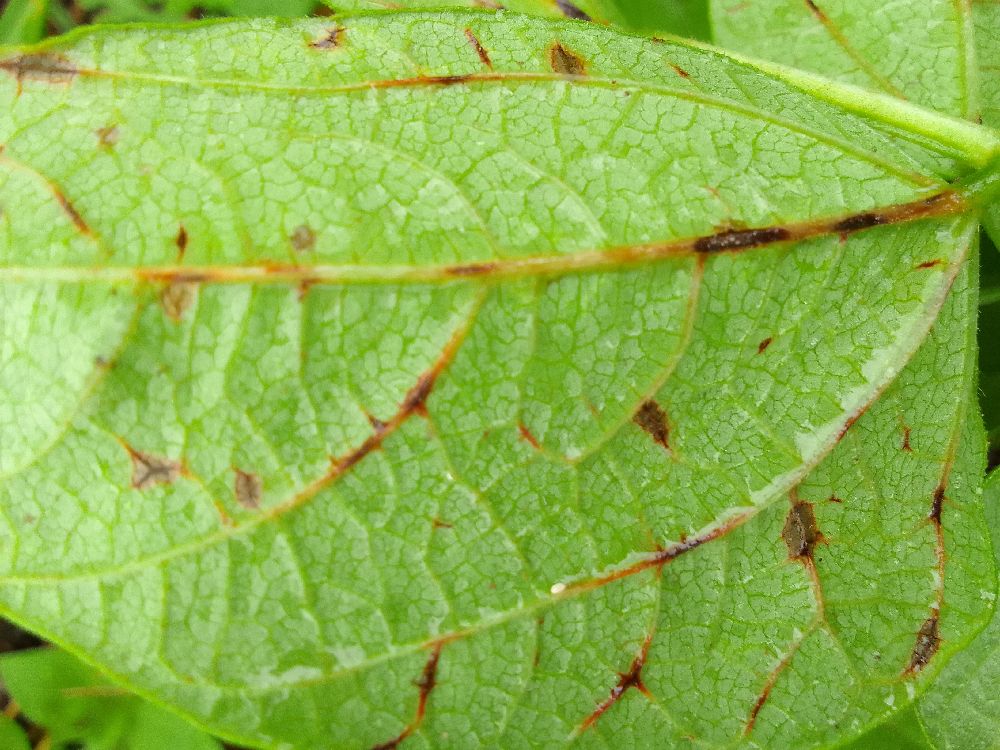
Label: anthracnose